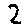
Label: 2